Joe Bergman

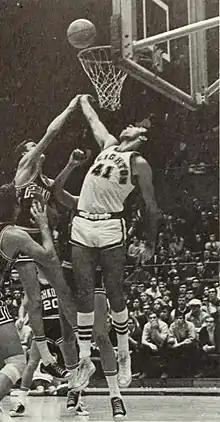
Bergman with the Creighton Bluejays in 1970

Bergman sat out his freshman season with the Hawkeyes in 1966–67. While at the University of Iowa, he developed an interest in psychology and childhood development and volunteered at a university program for children with disabilities. On the court, Bergman struggled during his sophomore season and failed to find a consistent role with the team, while he considered head coach Ralph Miller "terrible". He elected to transfer to the Creighton Bluejays after only having played 12 games with the Hawkeyes.